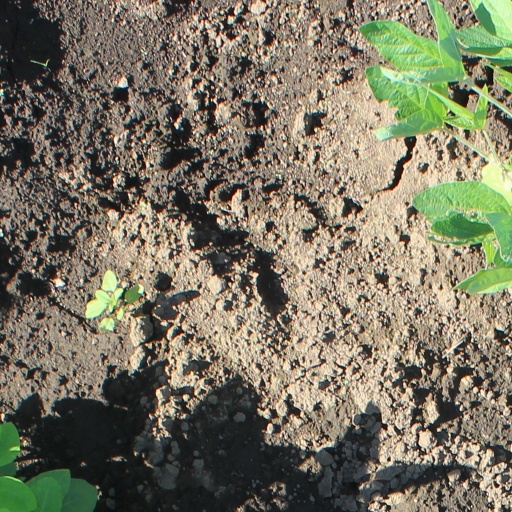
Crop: soybean